Traditional Chinese characters

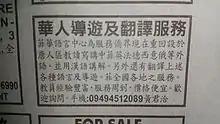
Job announcement in a Filipino Chinese daily newspaper written in traditional Chinese characters

Although the majority of Chinese text in mainland China are simplified characters, there is no legislation prohibiting the use of traditional Chinese characters, and often traditional Chinese characters remain in use for stylistic and commercial purposes, such as in shopfront displays and advertising. Traditional Chinese characters remain ubiquitous on buildings that predate the promulgation of the current simplification scheme, such as former government buildings, religious buildings, educational institutions, and historical monuments. Traditional Chinese characters continue to be used for ceremonial, cultural, scholarly/academic research, and artistic/decorative purposes.